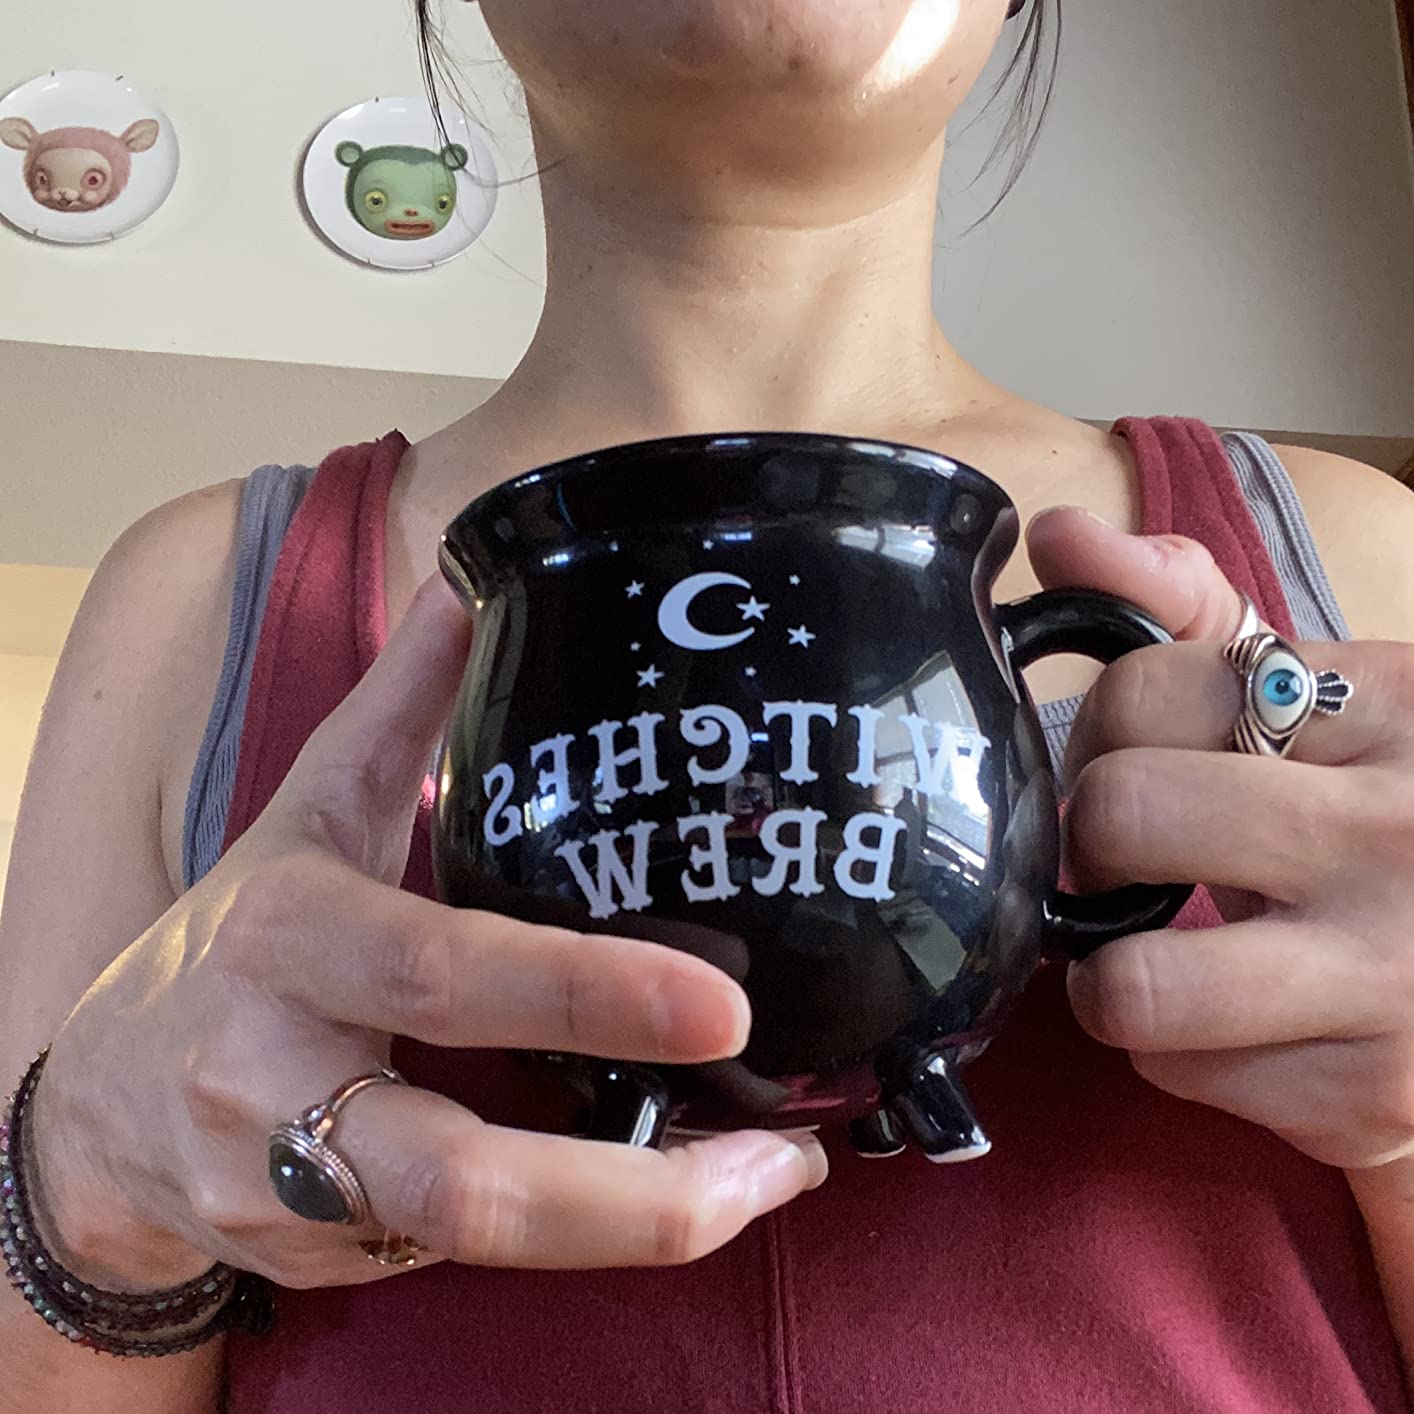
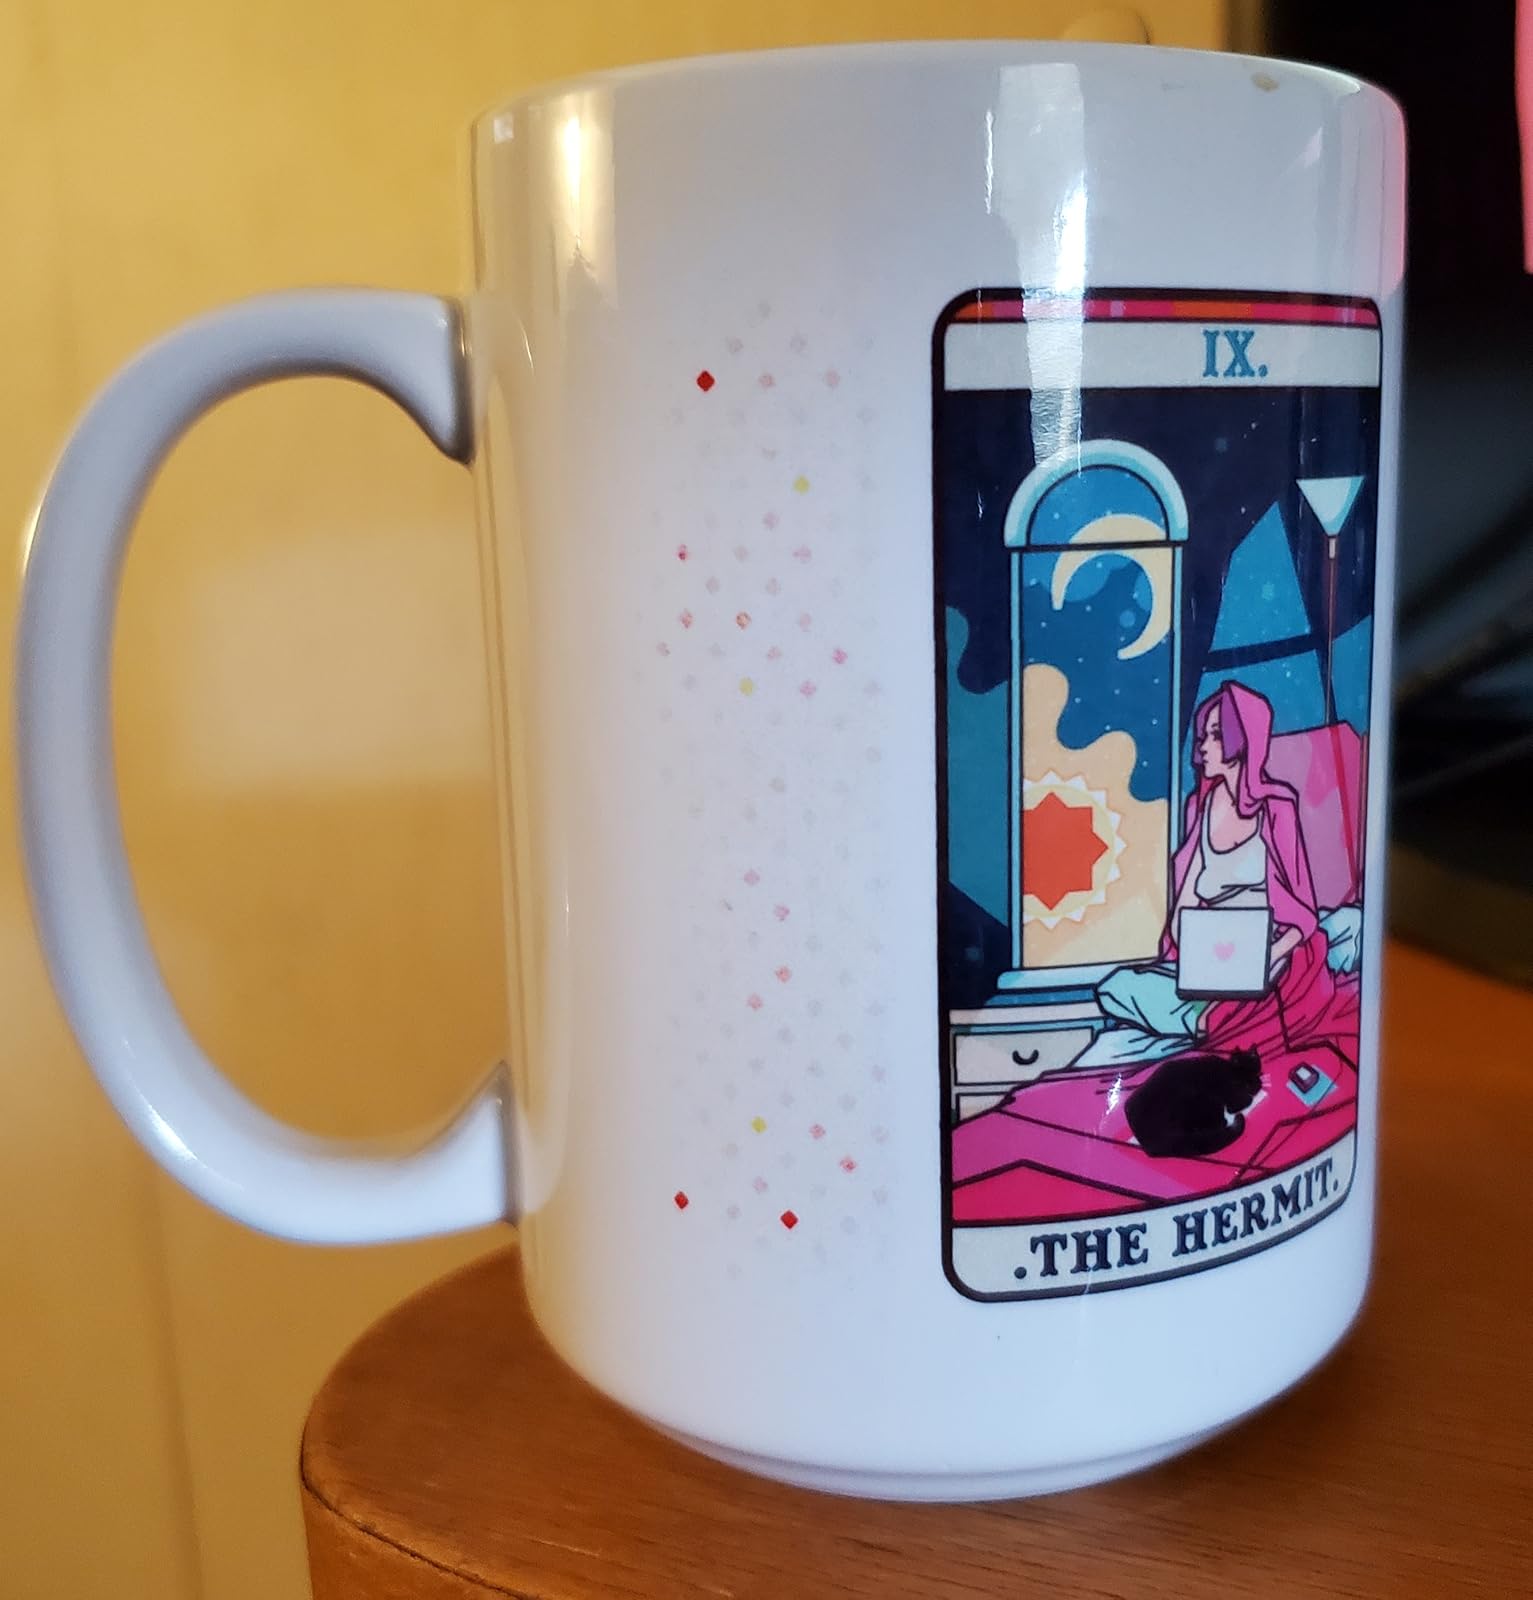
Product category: items_mug
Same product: no